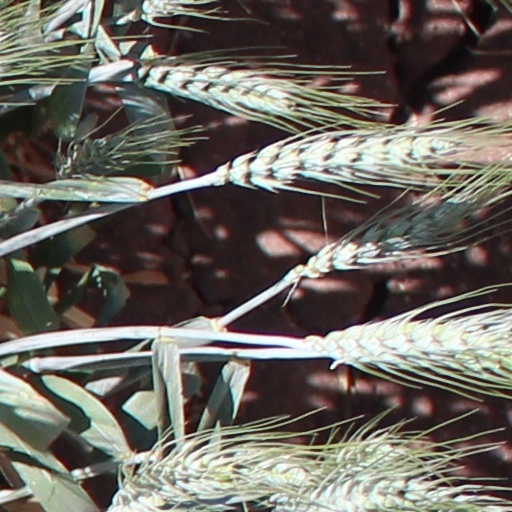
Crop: wheat